Jack Dragna

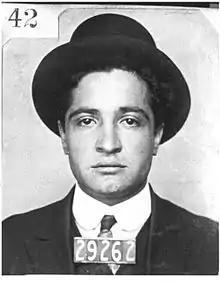
1915 mug shot of Dragna.

Dragna was born to Francesco Paolo Dragna and Anna Dragna in Corleone, Sicily, on April 18, 1891. On November 18, 1898, Dragna came to the United States on the S.S. "Alsatia" with his parents, older sister Giuseppa, and older brother Gaetano. They stayed in East Harlem, in Manhattan, with his mother's cousin Antonio Rizzotto's family, also from Corleone. It is unknown when Dragna's father arrived in the United States. Dragna stayed in New York for ten years before returning to Sicily. As a young man, he joined the Italian Army and later the Sicilian Mafia.